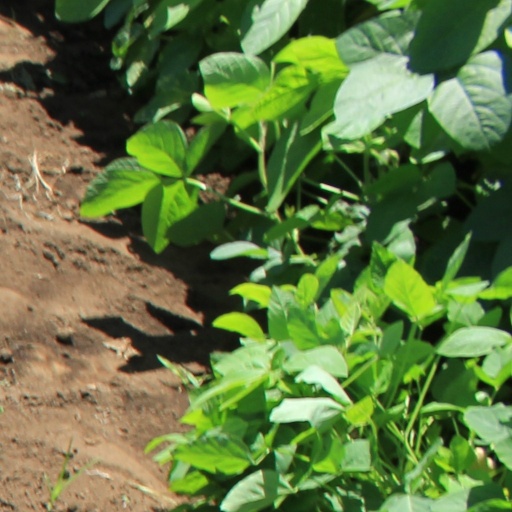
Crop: soybean